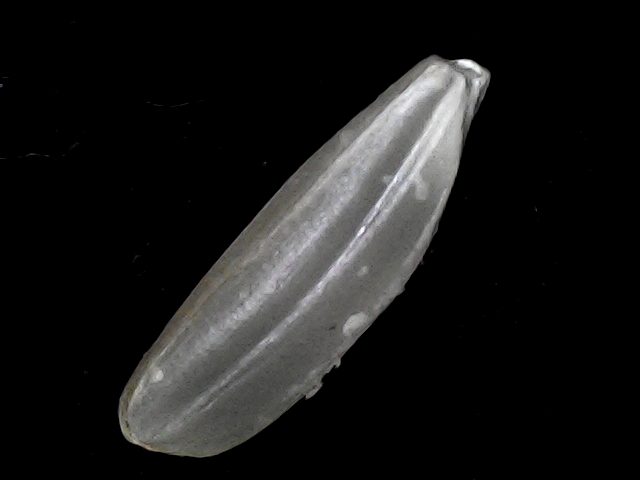
Rice variety: BD51